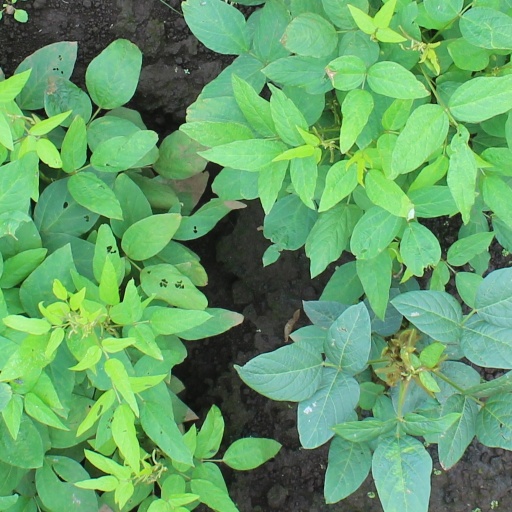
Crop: soybean